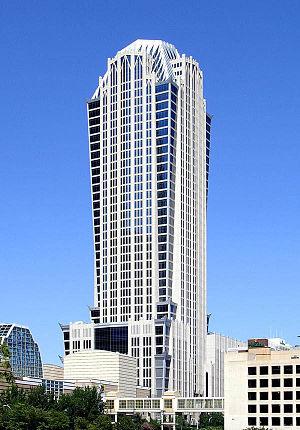
Hearst Tower à Charlotte.
Un gratte-ciel ou tour est un bâtiment de très grande hauteur. Il n'existe pas de définition officielle ni de hauteur minimale à partir de laquelle un immeuble est qualifié de gratte-ciel, cette dernière notion étant essentiellement relative : ce qui est perçu comme gratte-ciel peut varier fortement en fonction de l’époque ou du lieu. Toutefois, la société allemande Emporis qui recense les gratte-ciels de la planète considère qu'un gratte-ciel est un édifice composé de plusieurs étages et qui mesure au moins 100 m de hauteur. Pour les gratte-ciels d'au moins 300 mètres de hauteur, les Anglo-saxons utilisent le terme de « supertall » et de « megatall » pour les gratte-ciels d'au moins 600 mètres de hauteur.
Smallwood Reynolds Stewart Stewart & Associates est un cabinet d'architecture, d'urbanislme et de design intérieur américain basé à Atlanta dans le sud-est des États-Unis.
La Hearst Corporation est un groupe de médias américain dont l'origine remonte au 4 mars 1887, jour où William Randolph Hearst racheta le San Francisco Examiner.